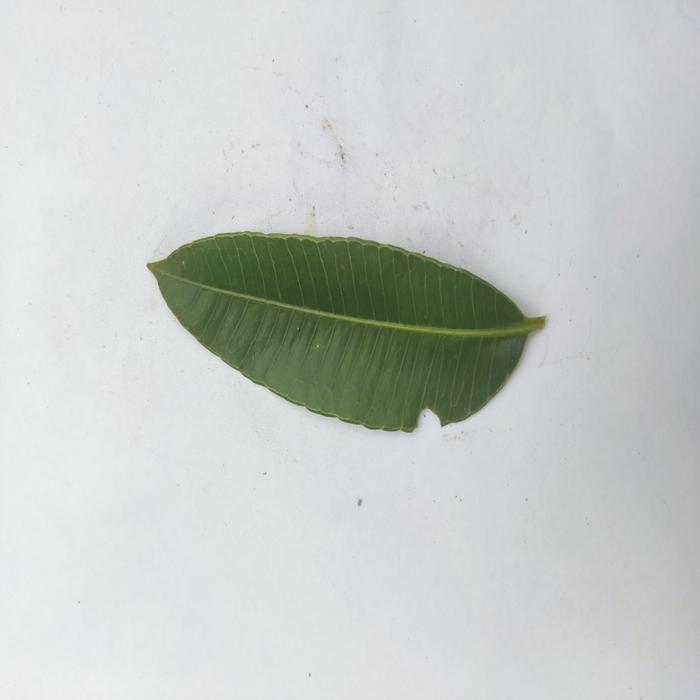
Crop: Hog Plum
Leaf condition: Heathy_Leaf